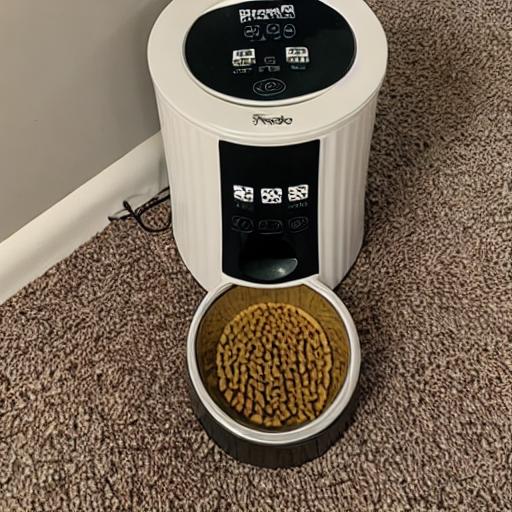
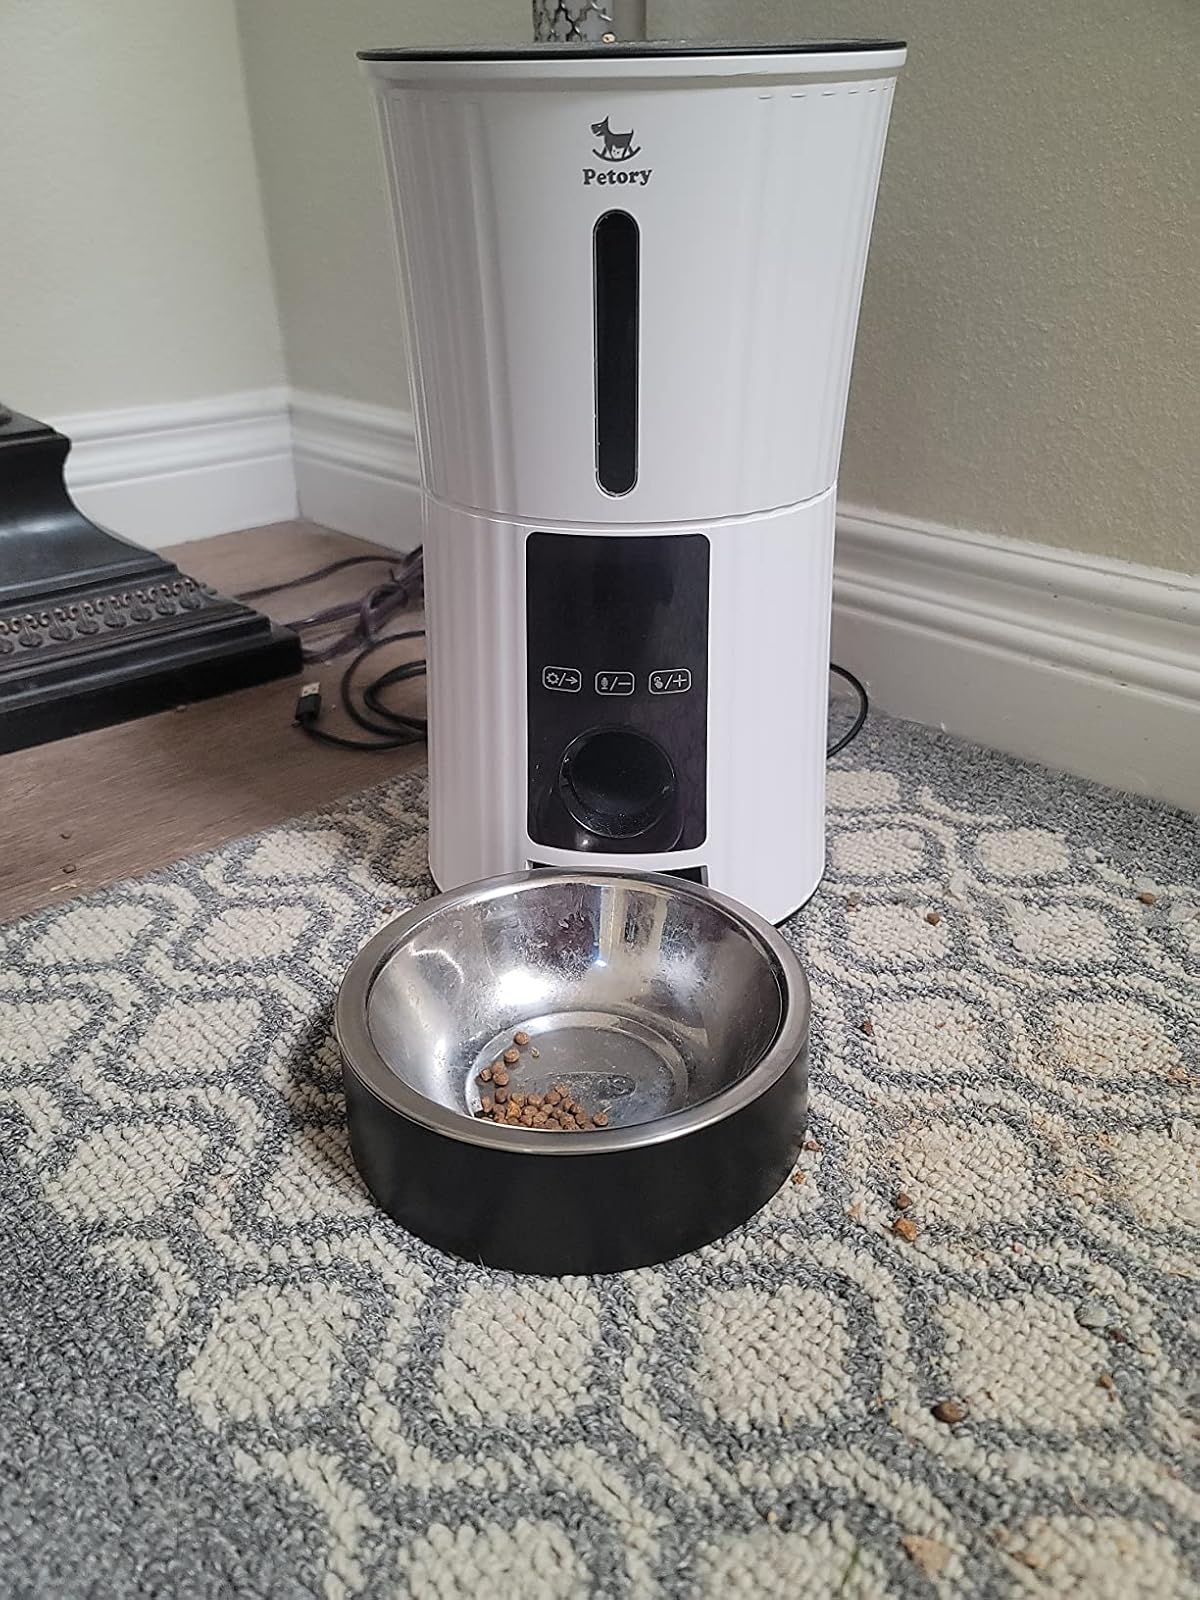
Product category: items_feeder
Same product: no